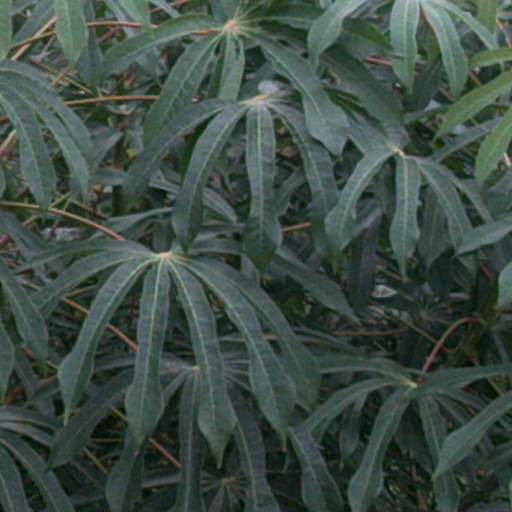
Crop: cassava